Springfield Township High School

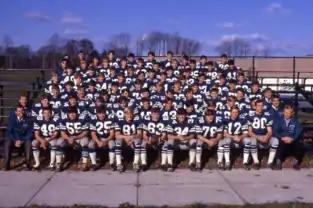
Undefeated 1970 Suburban One Champions

The school offers fourteen Advanced Placement exams and the opportunity to earn college credit from Penn State University and Montgomery County Community College.